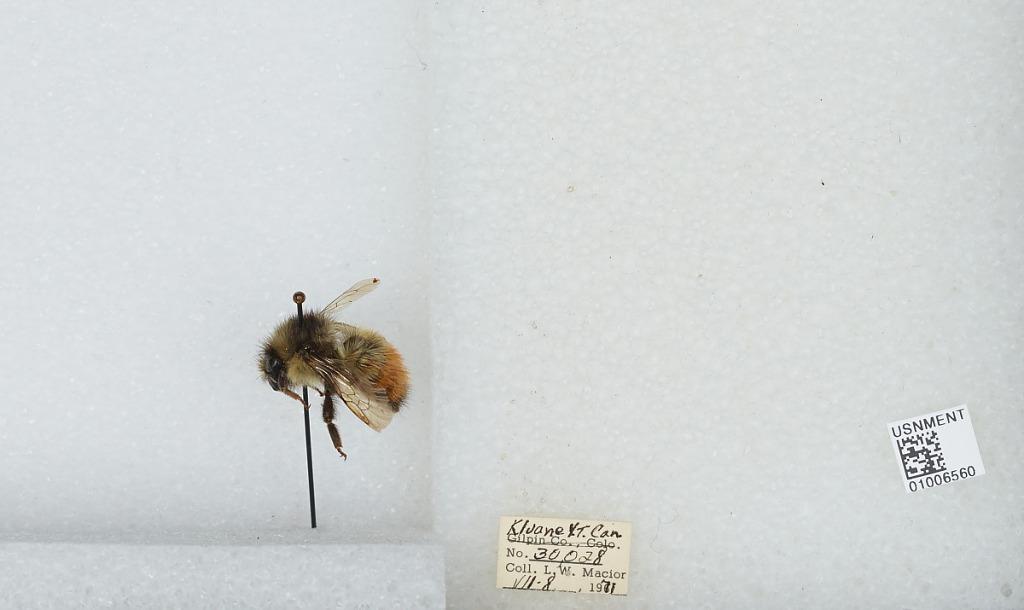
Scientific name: Bombus (Pyrobombus) flavifrons Cresson
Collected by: L. Macior
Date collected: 1971-7-8
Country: Canada
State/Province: Yukon Territory
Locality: Kluane
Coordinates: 60.75, -139.5